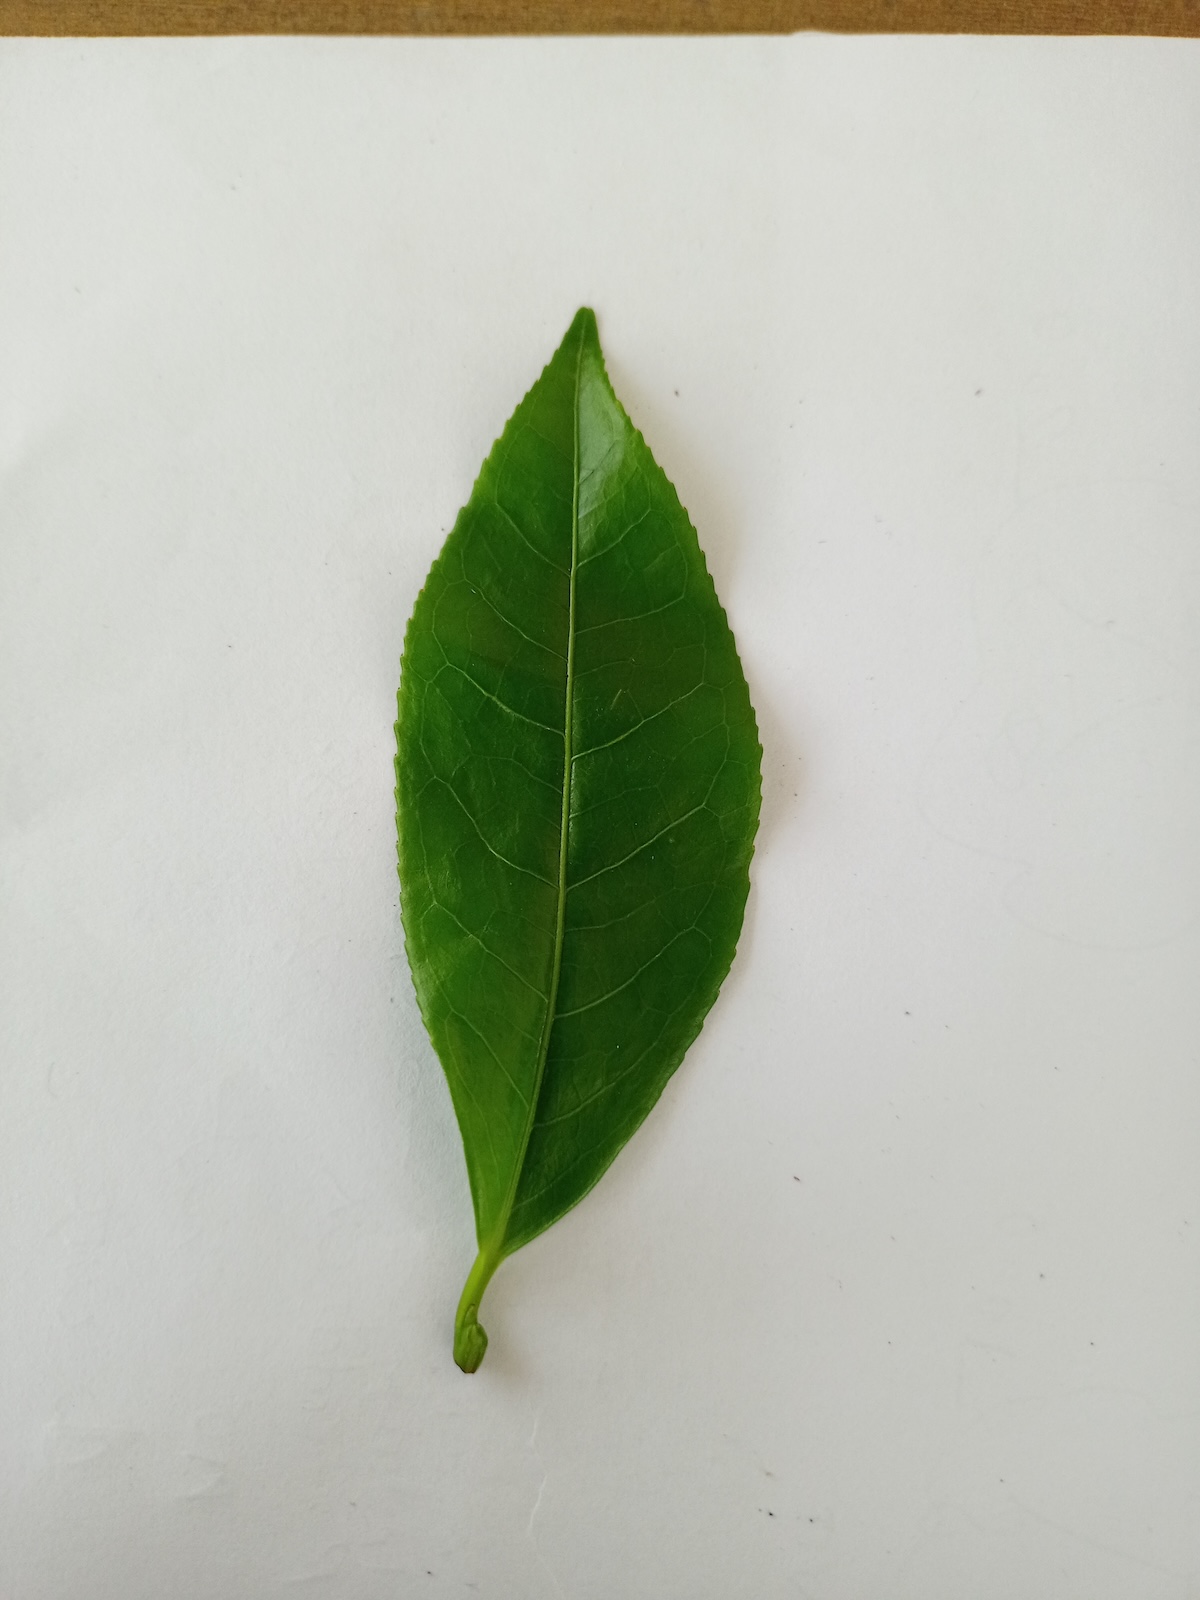
Label: Healthy leaf